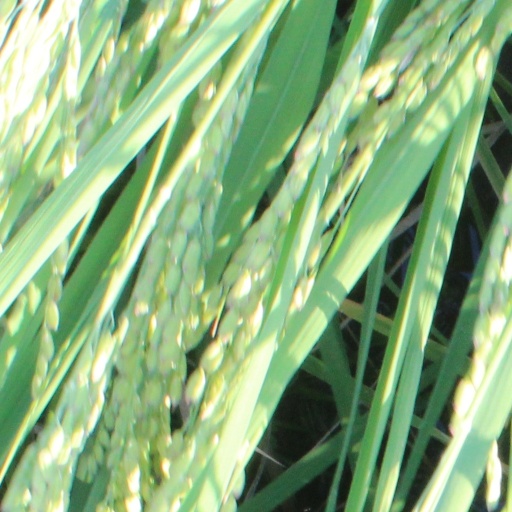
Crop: rice